Metavivianite

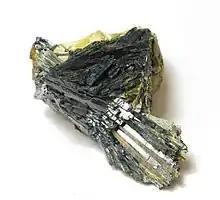
A 6x4 cm specimen of paramorphosed olive-green to green Metavivianite after oxidized vivianite. From Kerchenskoe deposit, Crimea Oblast, Ukraine. Photo and collection specimen by Pavel Kartashov.

Metavivianite is a hydrated iron phosphate mineral found in a number of geological environments. As a secondary mineral it is typically formed from oxidizing vivianite. Metavivianite is typically found as dark blue or dark green prismatic to flattened crystals.